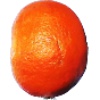
Label: Clementine 1